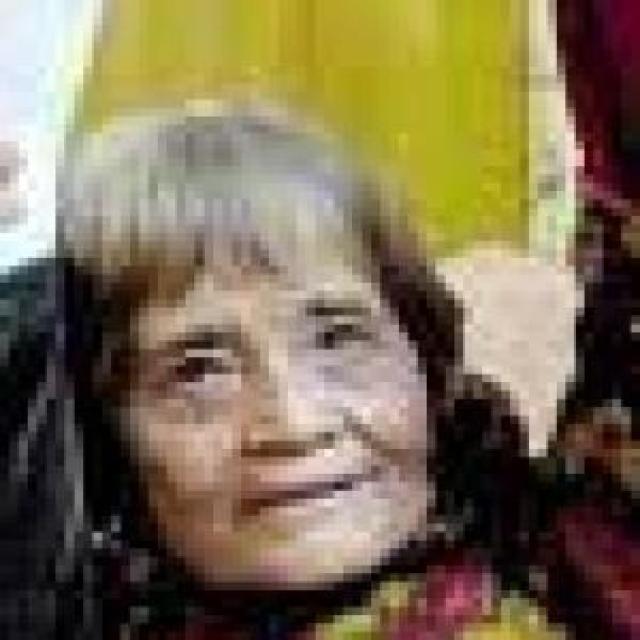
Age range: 65+